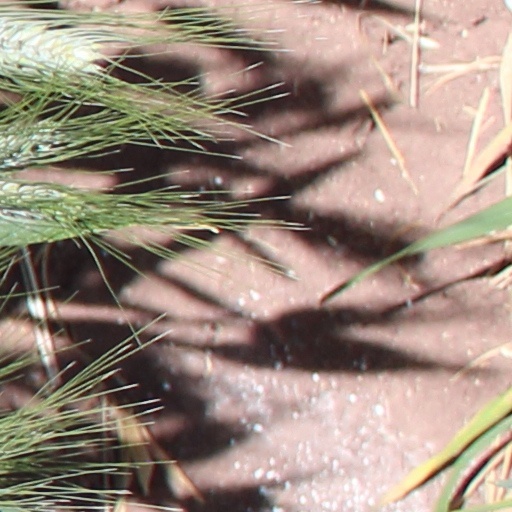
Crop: wheat